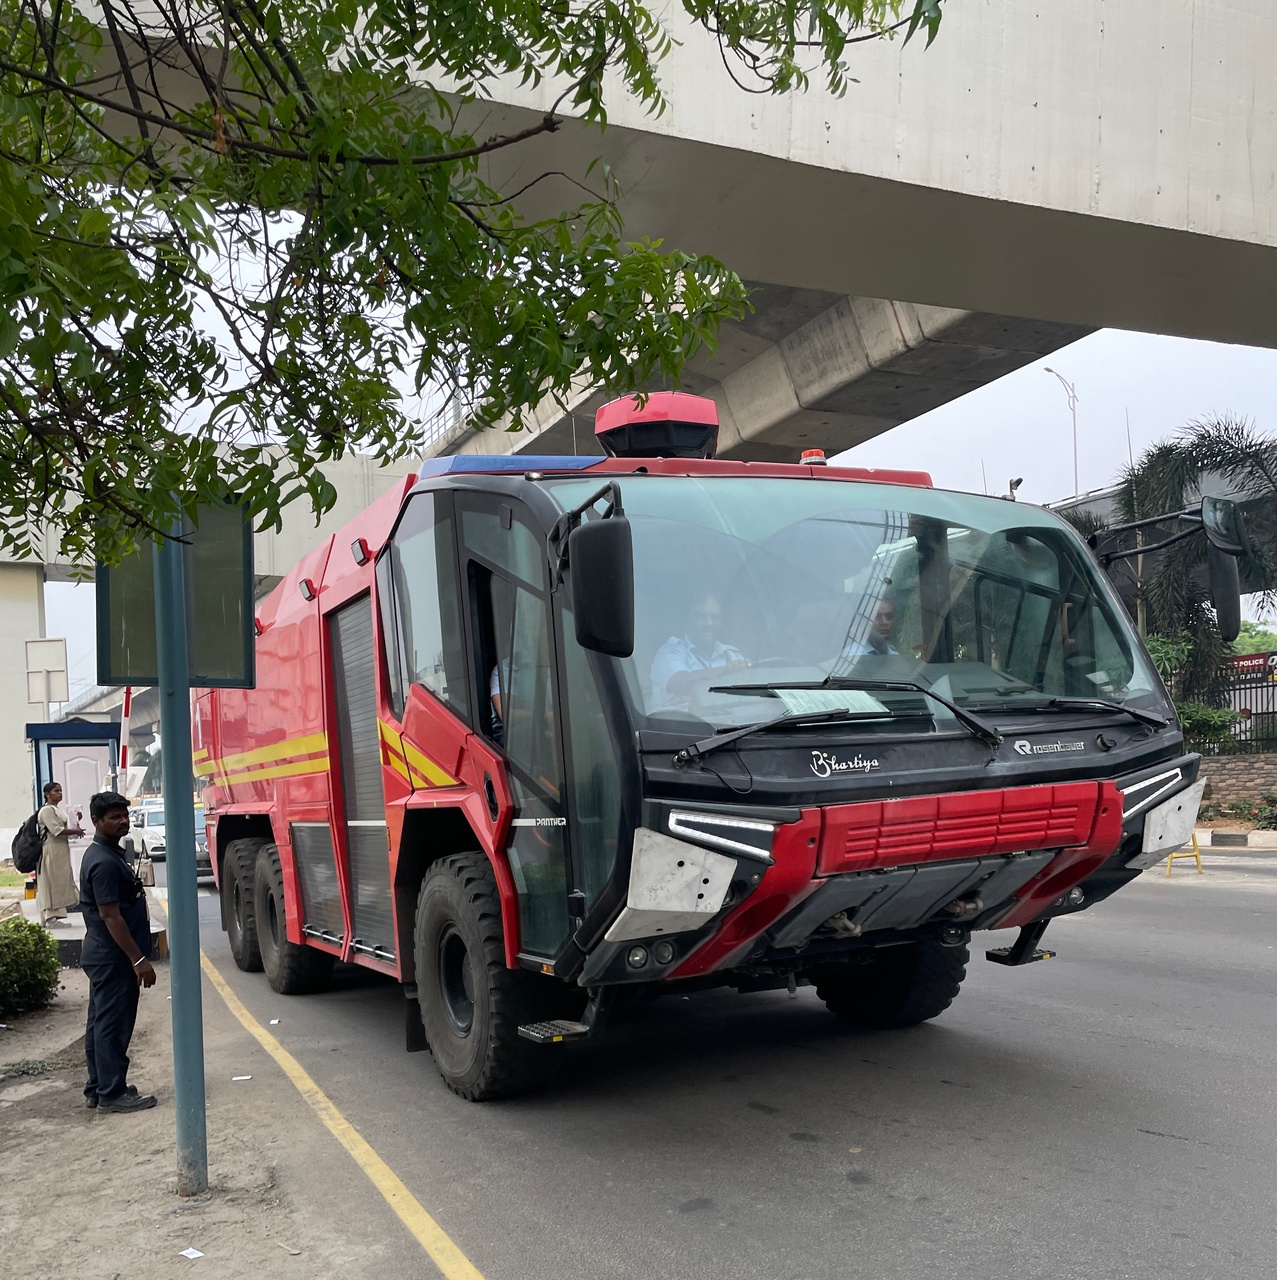
Rosenbauer Panther 6x6 Gen4 in Chennai, Tamil Nadu, India.